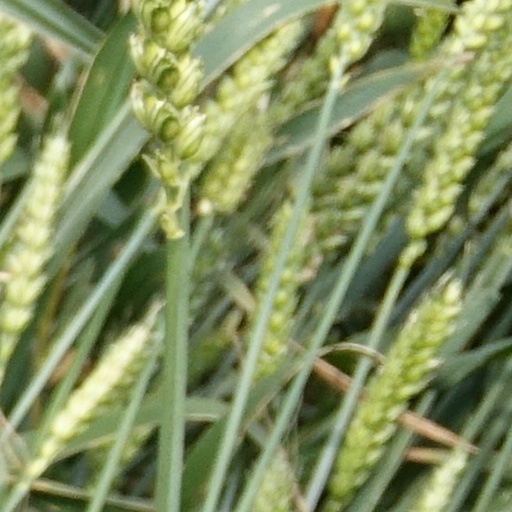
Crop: wheat